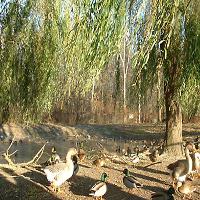
Weather: sun or clear